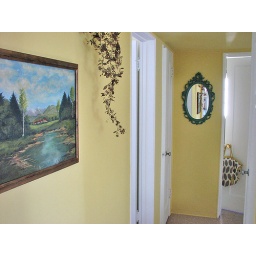
hallway to the bathroom and two bedrooms in our house in Tucson, AZ